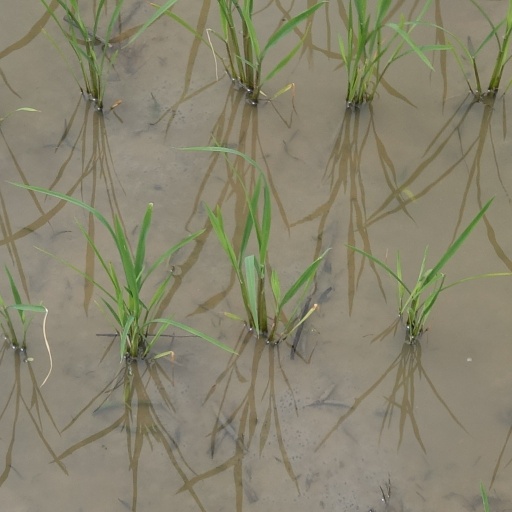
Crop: rice